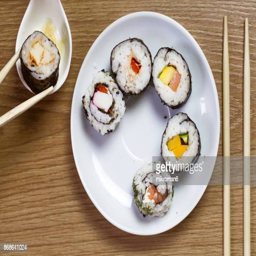
sushi and chopsticks on a wooden mat